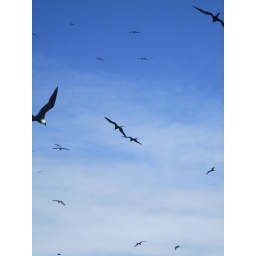
Frigate birds flying over Codrington Lagoon, Barbuda